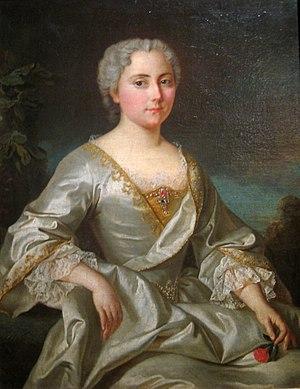
Maria Felice Tibaldi est une artiste peintre italienne, née à Rome en 1707 et morte dans la même ville en 1770.